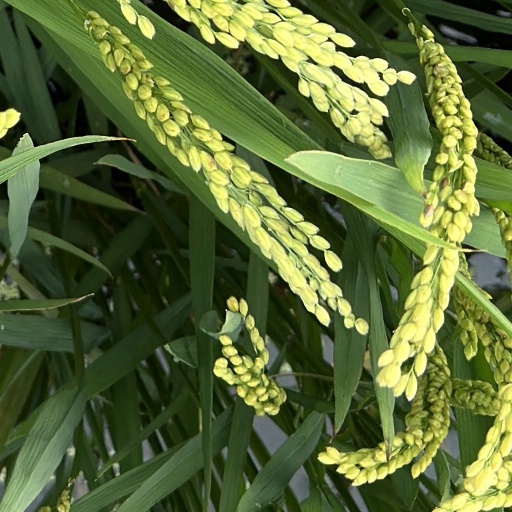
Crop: rice